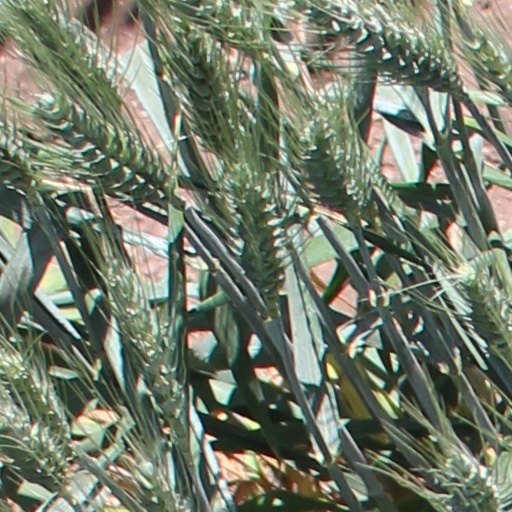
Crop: wheat